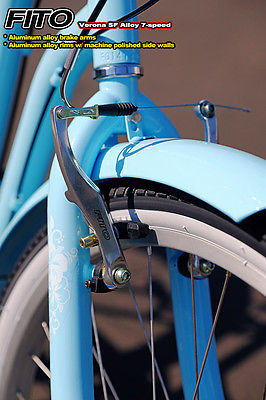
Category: bicycle